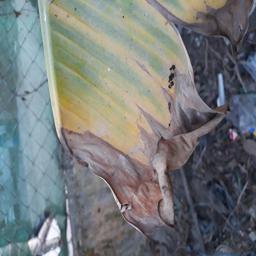
Label: POTASSIUM DEFICIENCY